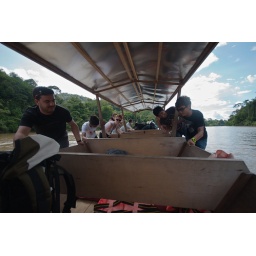
Jerantut to Kuala Tahan via Kuala Tembling by bus and boat